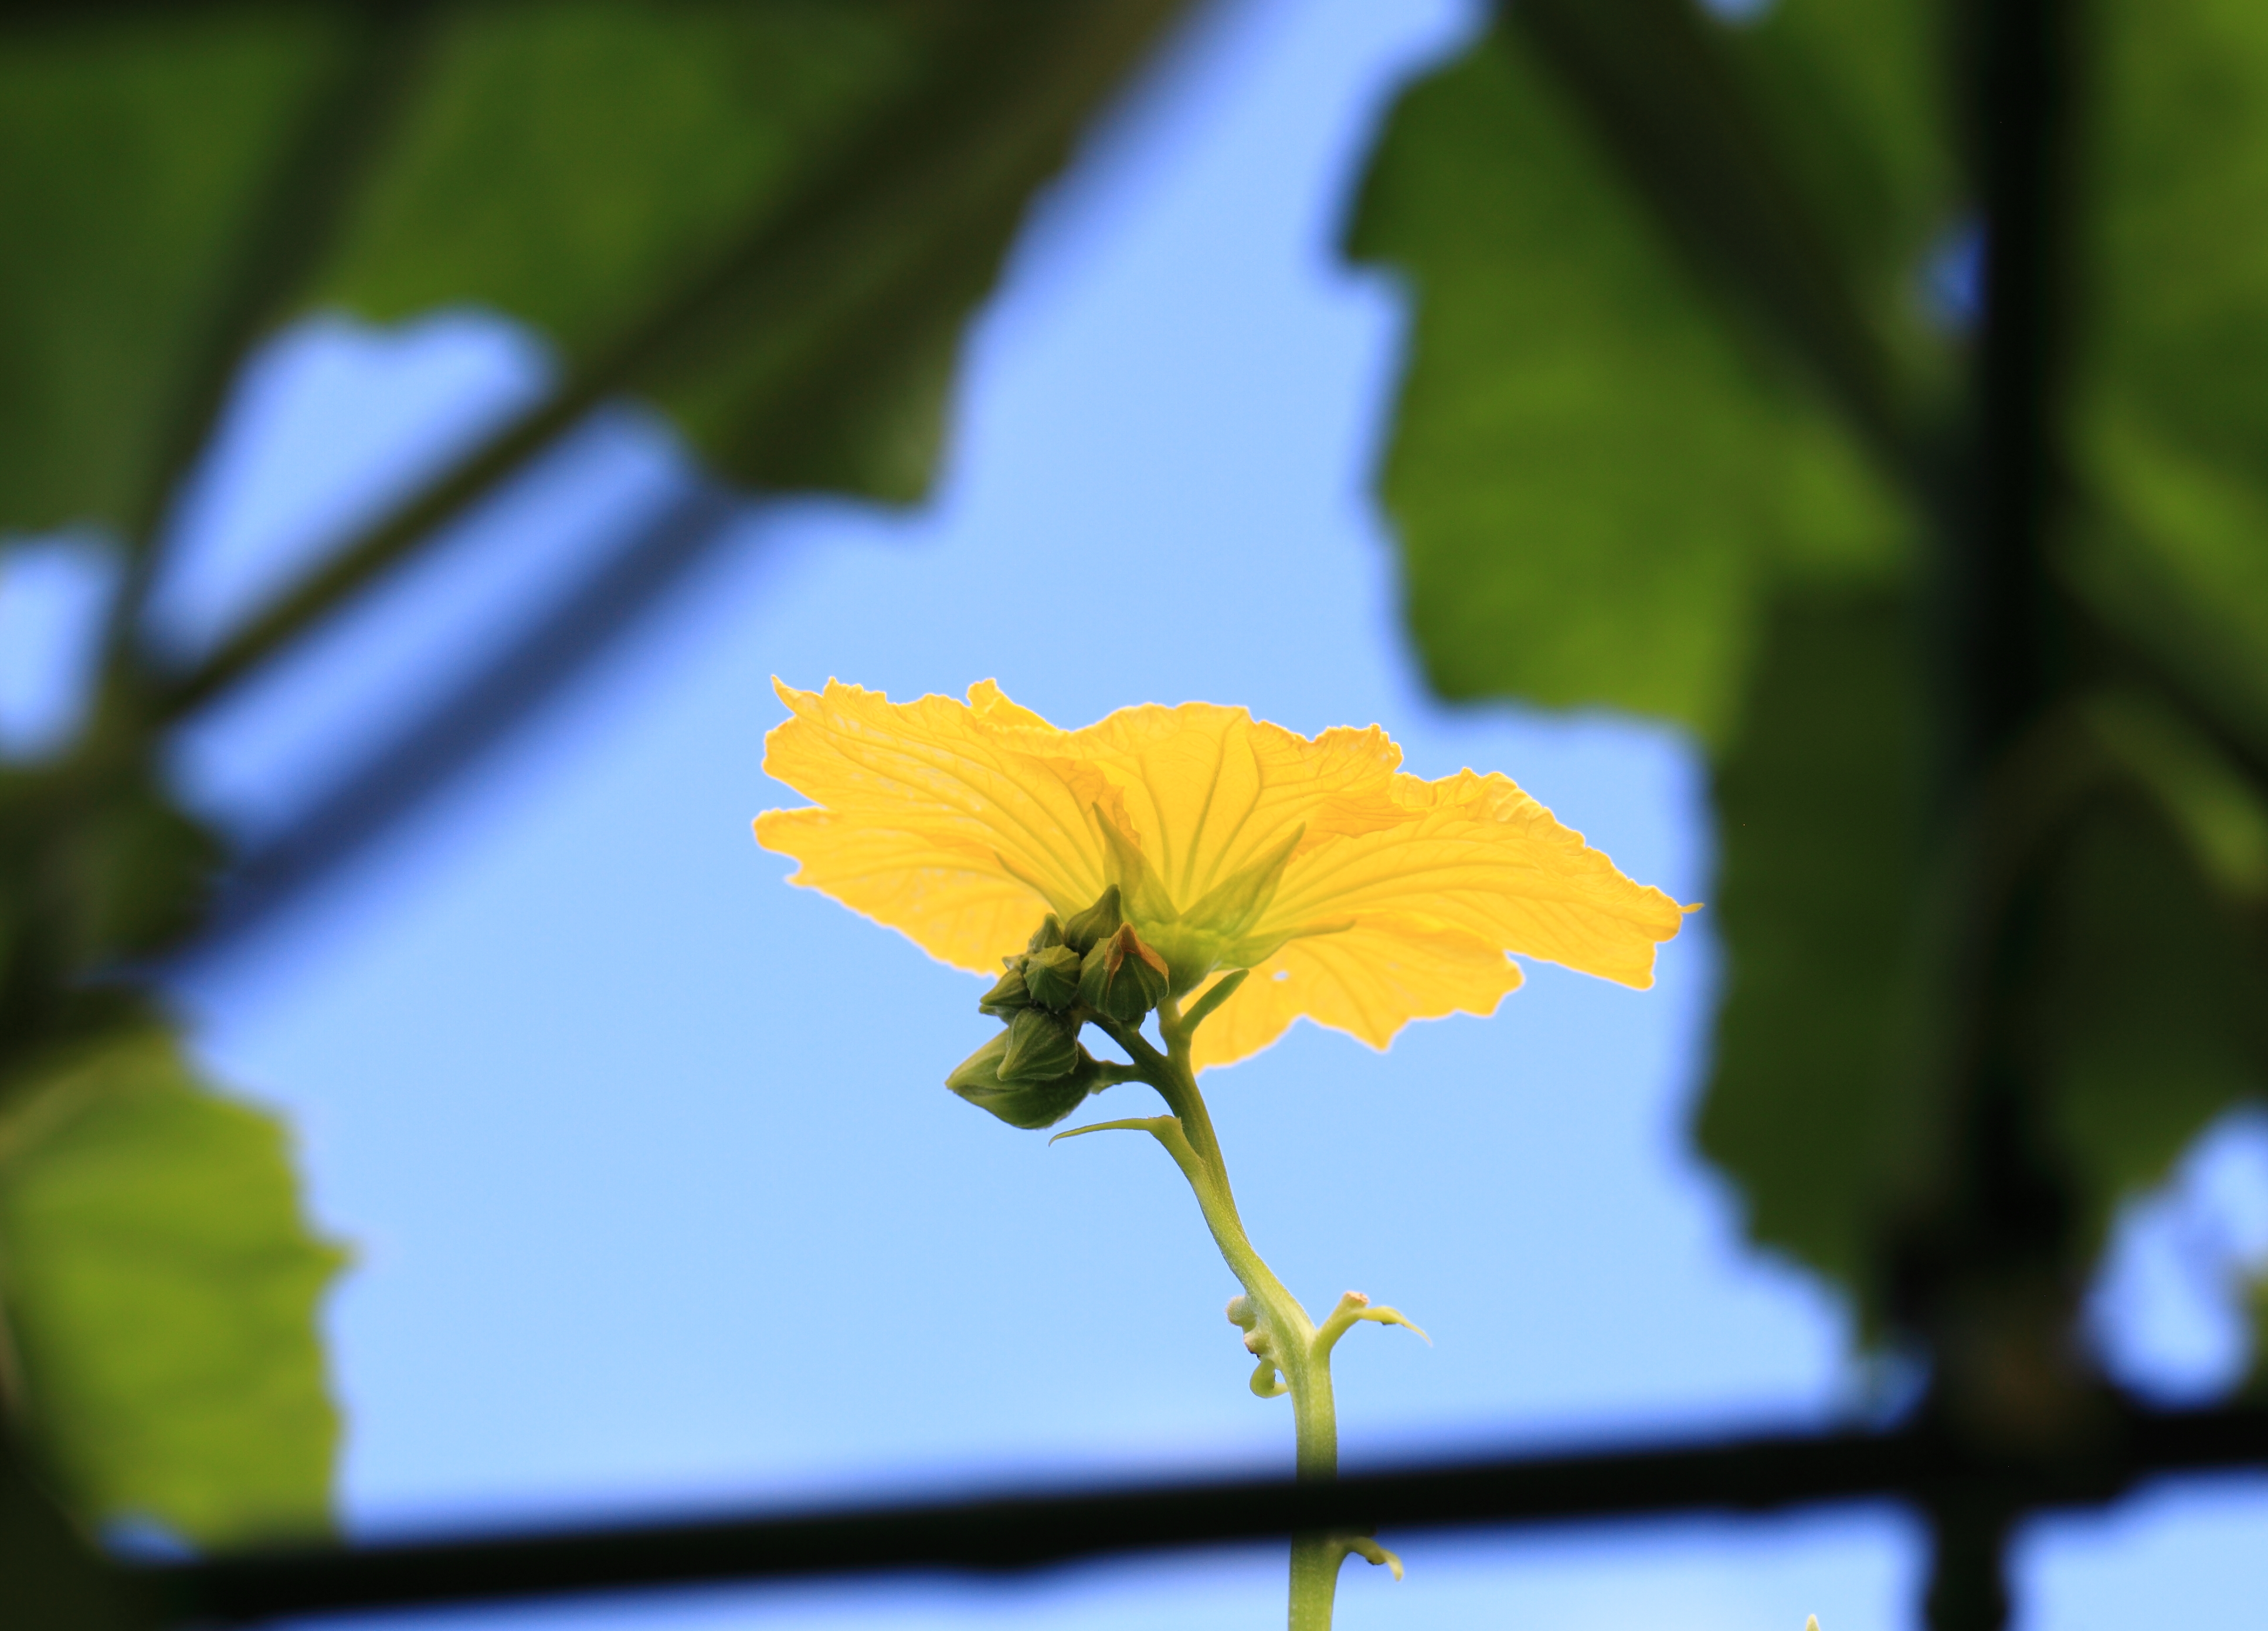
nature, blossom, plant, sunlight, leaf, flower, petal, green, high, botany, yellow, flora, wildflower, close up, 5d, sakura, hires, markii, hi, res, resolution, chiba, macro photography, flowering plant, plant stem, land plant